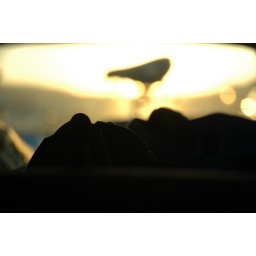
Looking at bike seat through the back window of Toyota Corolla, traveling in Mexico